Ray Jacobs Boarding School

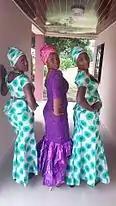
Cultural Day Celebrations

Summer camping trip every year for all secondary school students to various destinations including Calabar, Ghana, Benin, Togo, South Africa, Europe and United States.